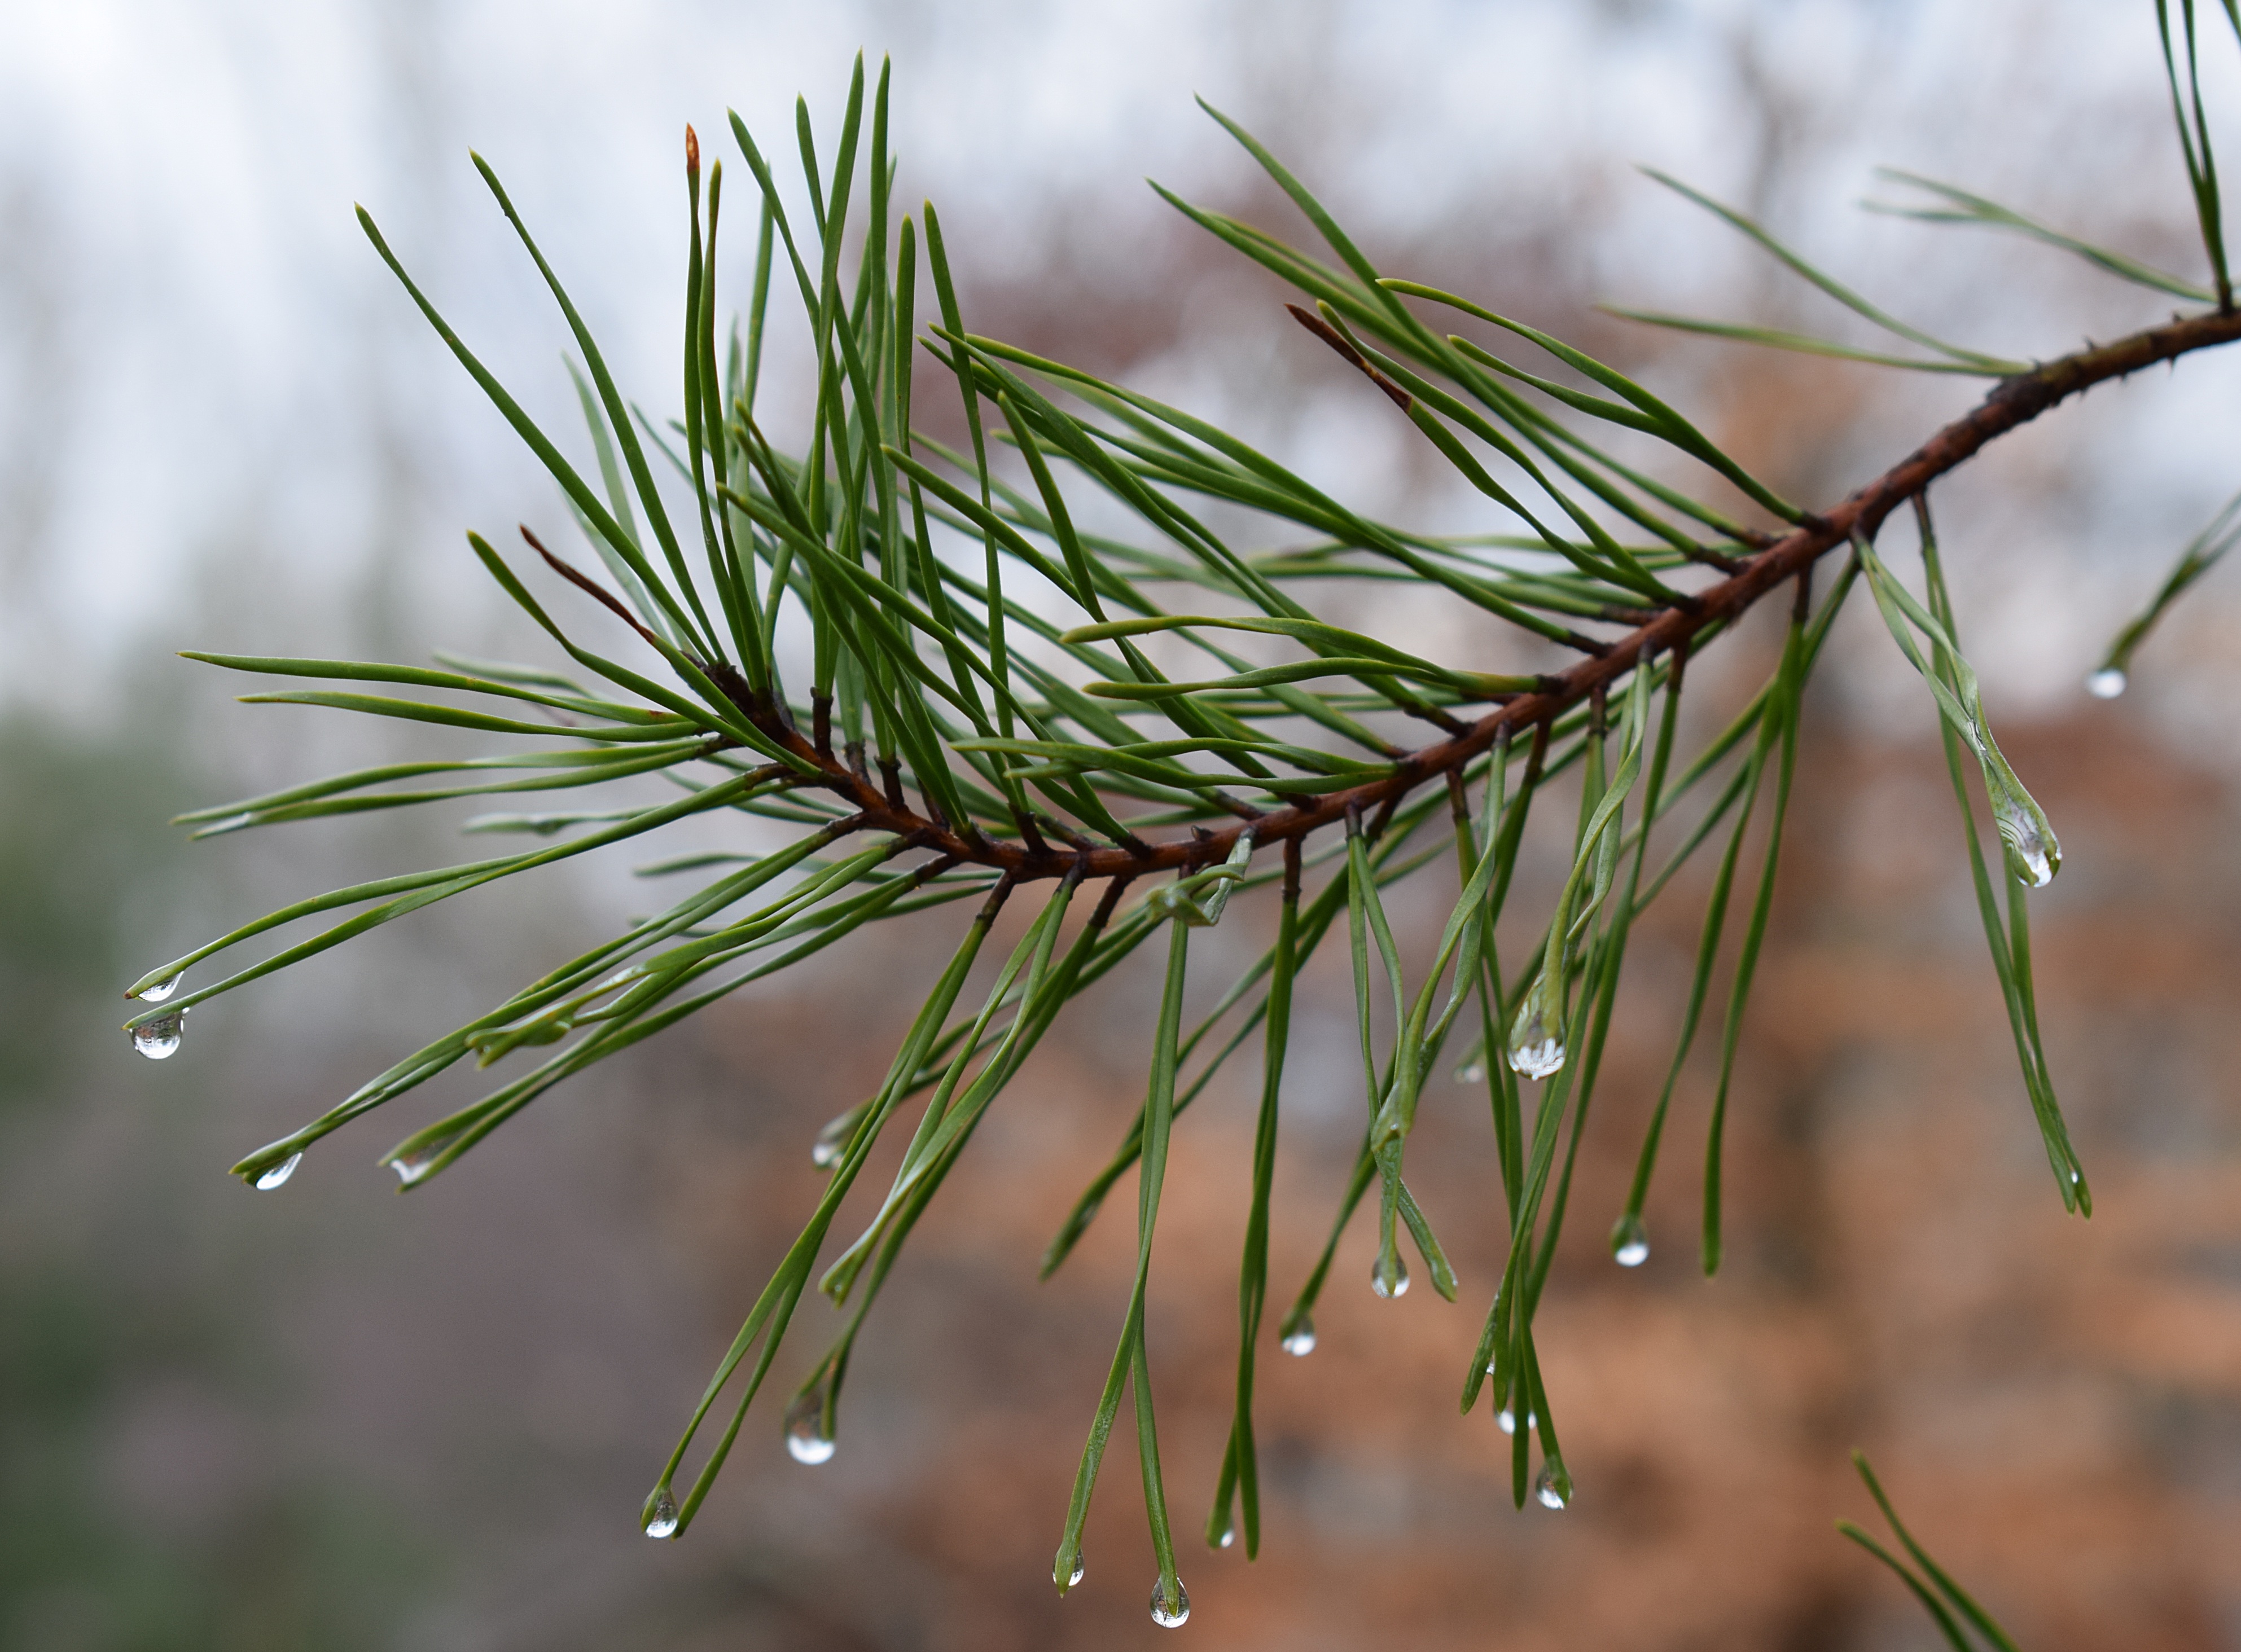
tree, nature, grass, branch, plant, rain, leaf, flower, wet, pine, green, botany, fir, flora, pine tree, twig, conifer, close up, spruce, needles, drops, larch, macro photography, flowering plant, grass family, plant stem, woody plant, land plant, thorns spines and prickles, rain drops on pine needles